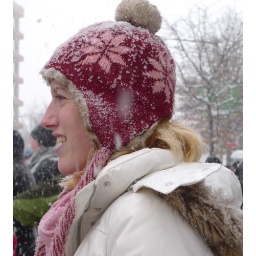
girl in red hat with pink snowflakes